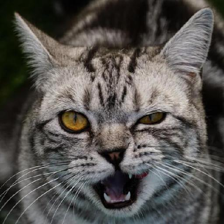
Label: animals